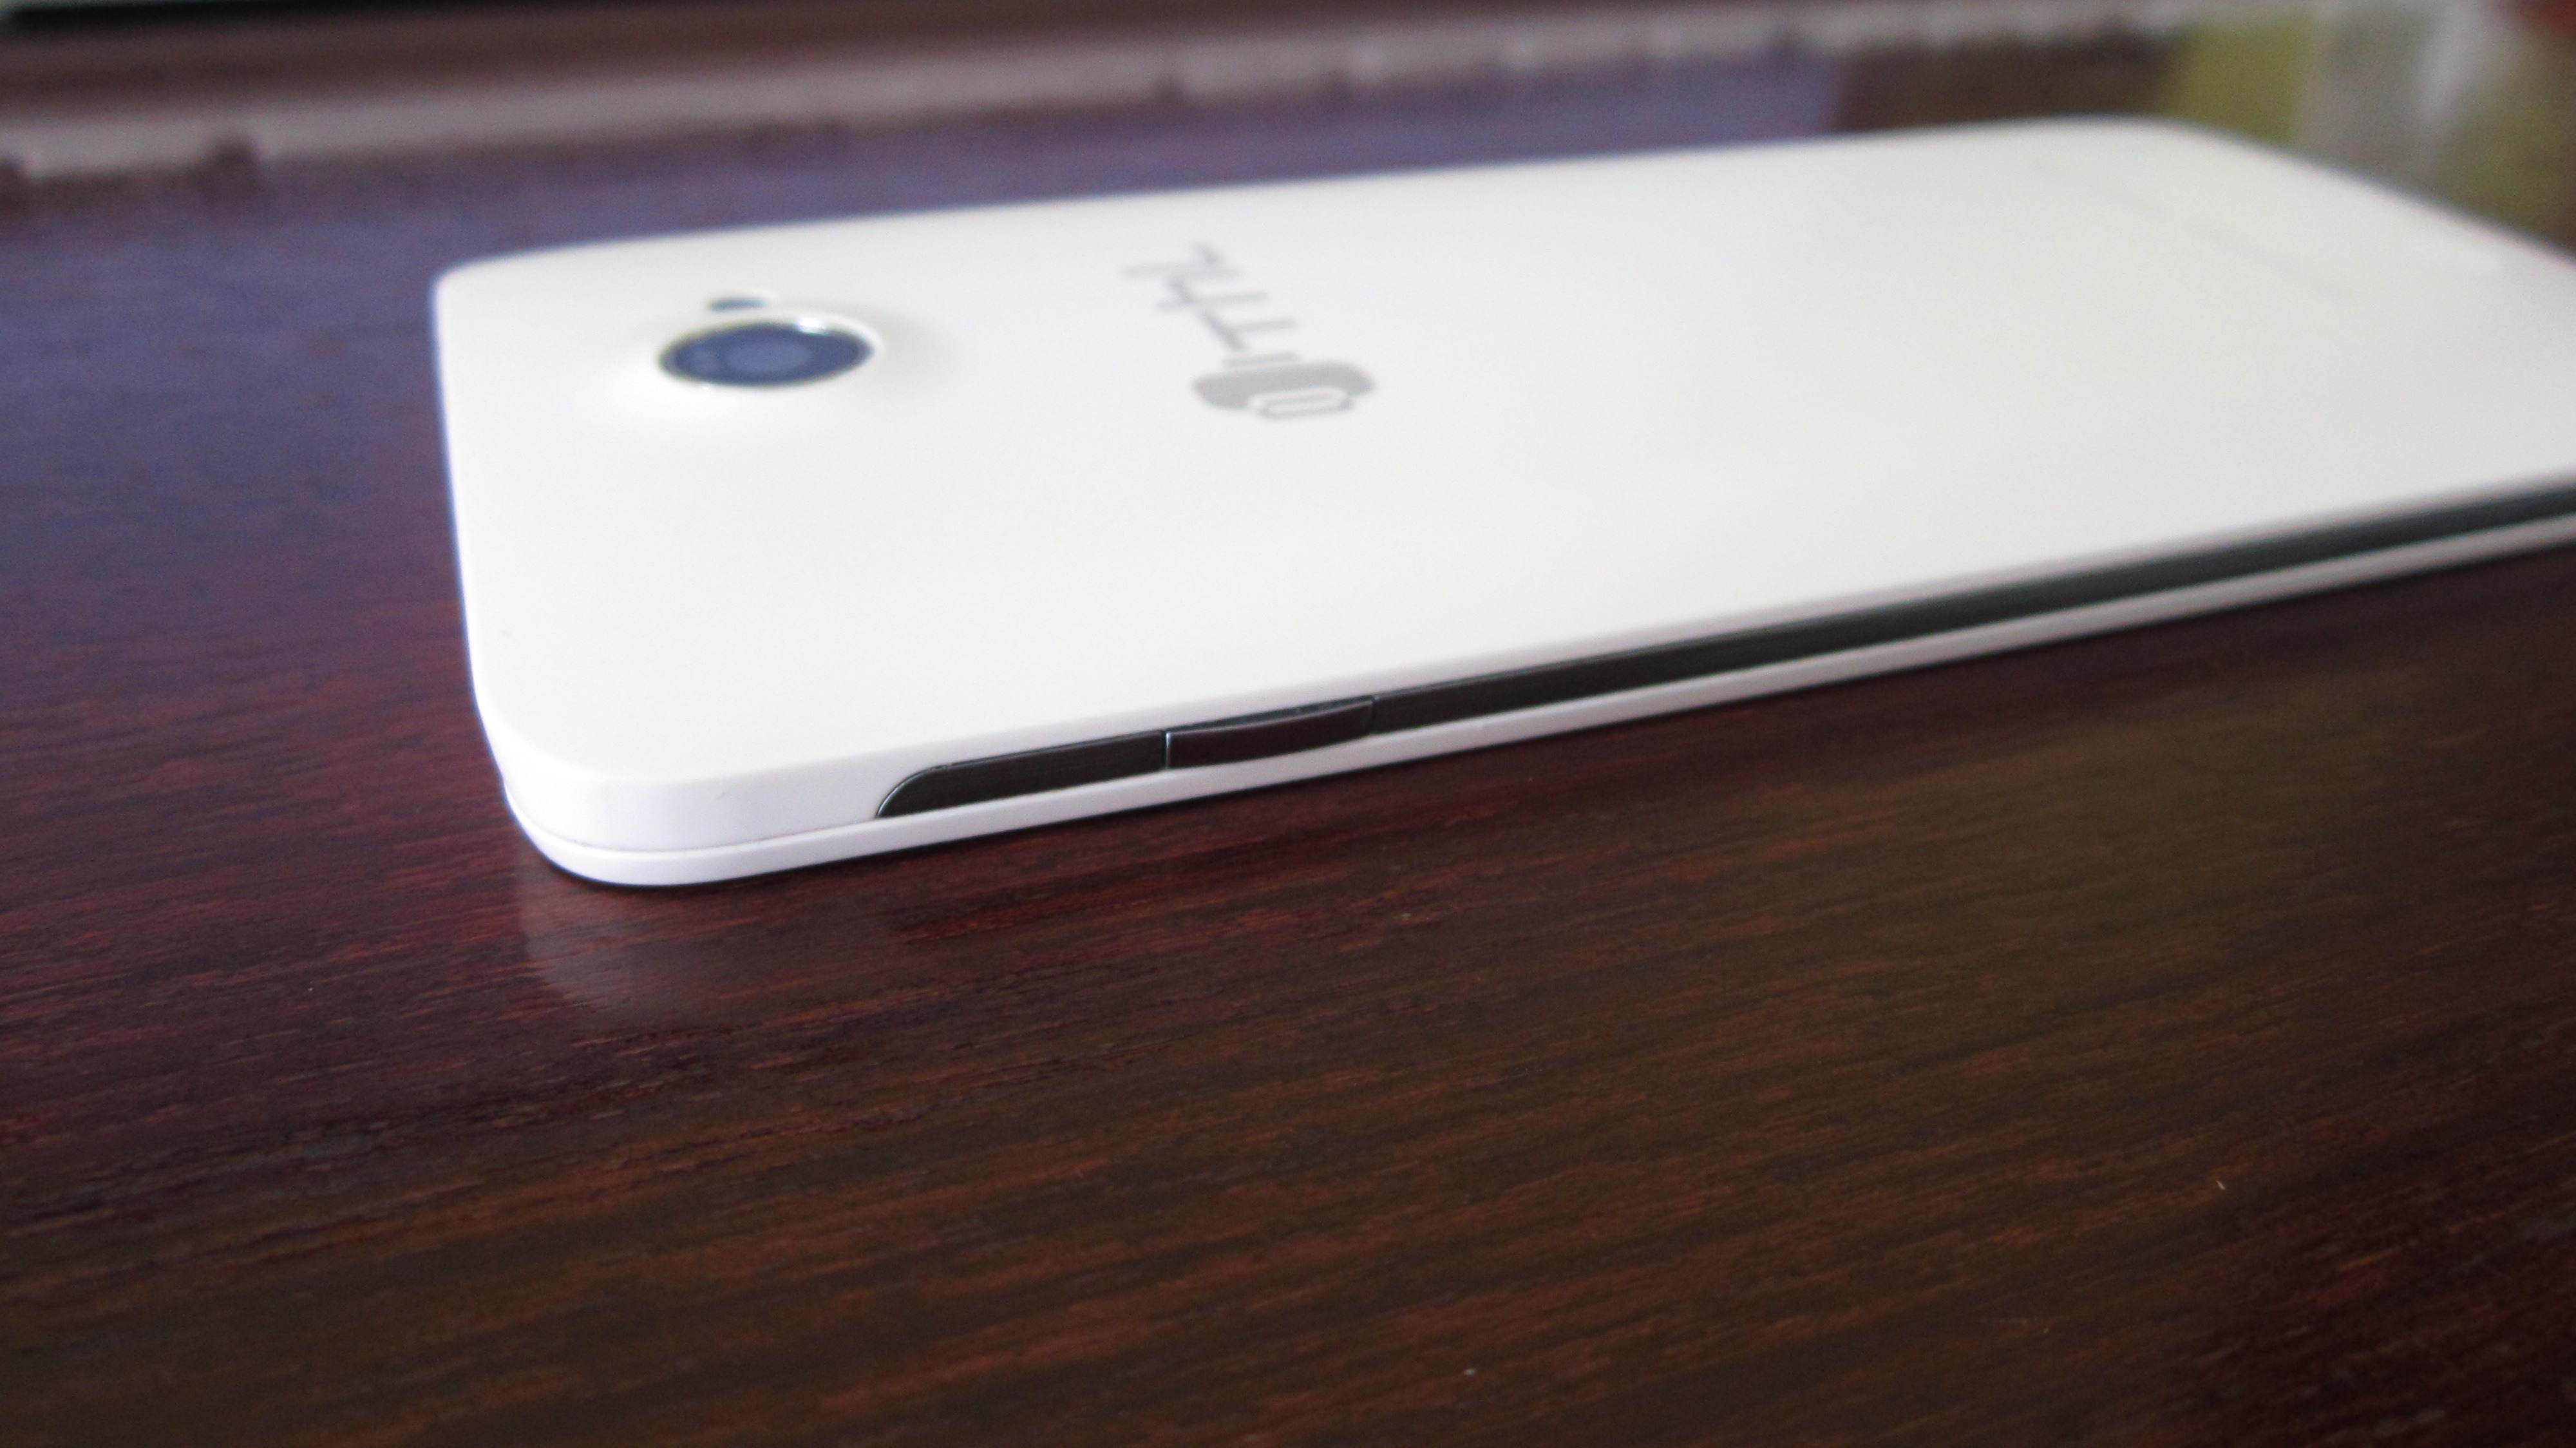
laptop, smartphone, technology, phone, gadget, mobile phone, electronics, multimedia, netbook, electronic device, computer hardware, portable communications device, thl, w200